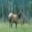
Label: deer